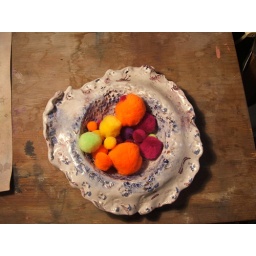
felt balls in majolica bowl